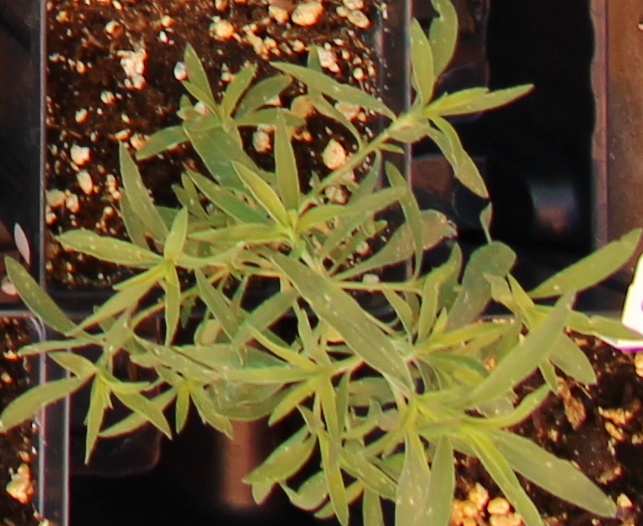
Label: Kochia